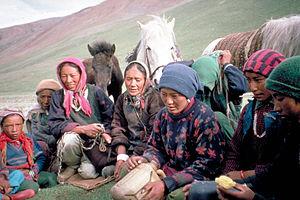
Le Zanskari est une race de poneys originaire de la région de Leh au Ladakh, dans le Jammu-et-Cachemire. Ce poney de taille moyenne présente une grande résistance au travail et aux maux d'altitude, due à son adaptation au biotope rude de l'Himalaya, à des altitudes moyennes de 4 000 m. Il est surtout employé bâté par les habitants locaux, de culture tibétaine, et par les touristes lors de grandes randonnées. Le Zanskari est en danger d'extinction, une centaine de poneys de pure race subsistant dans leur biotope montagneux en 2012. Le gouvernement de l'Inde a mis en place un programme de conservation sur dix ans en 2006. Il promeut son usage pour le transport militaire en haute montagne, en particulier à l'aide de croisements avec le Haflinger.